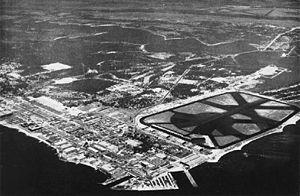
Avant l'arrivée des Européens en Floride, les Amérindiens vivent de la cueillette et de la chasse à l'époque archaïque. Au premier millénaire de notre ère, les peuples présents dans le nord-ouest de la Floride actuelle subissent l'influence de la civilisation du Mississippi, alors que ceux qui vivent au sud et à l'est conservent des caractéristiques héritées de la période archaïque. La culture du maïs se diffuse au nord d'une ligne allant de Daytona Beach à la baie de Tampa. Elle arrive au sud de la péninsule vers le Vᵉ siècle av. J.-C. L'artisanat utilise les ressources régionales : des coquillages, de l'argile, du bois, etc. Les échanges de produits et de nourriture se développent avec les autres peuples du Sud-Est des États-Unis actuels.